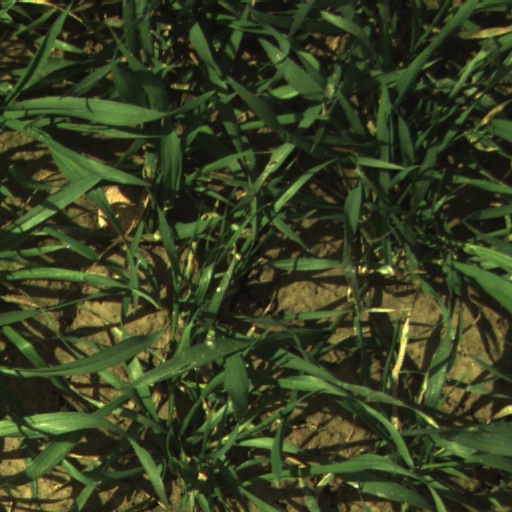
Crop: wheat